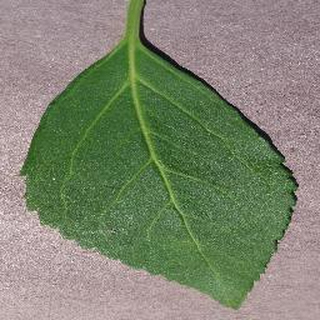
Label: healthy_cherry